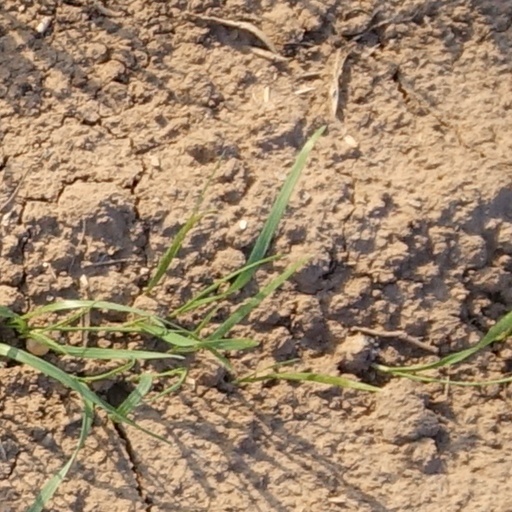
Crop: wheat